Cyclone Hudah

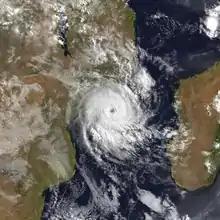
Cyclone Hudah reintensifying in the Mozambique Channel on 7 April

Passing north of Rodrigues Island on 30 March, Hudah produced moderate winds, though effects to infrastructure and crops on the island were minimal. During the night of the following day, Hudah passed near the Saint Brandon archipelago. A weather station on the island maintained by the Mauritius Meteorological Services reported a minimum pressure of roughly and a maximum sustained wind measurement of . During the night of 1 April, the cyclone passed approximately south of Tromelin Island, producing strong winds. A Météo-France station on the isle recorded sustained winds of and a gust of . A minimum pressure of was also recorded. Due to a lack of sustainable infrastructure on the latter two islands, damage was minimal.